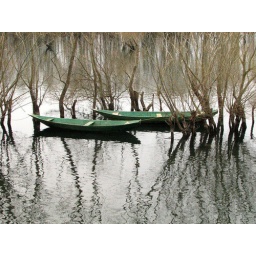
boats in lake